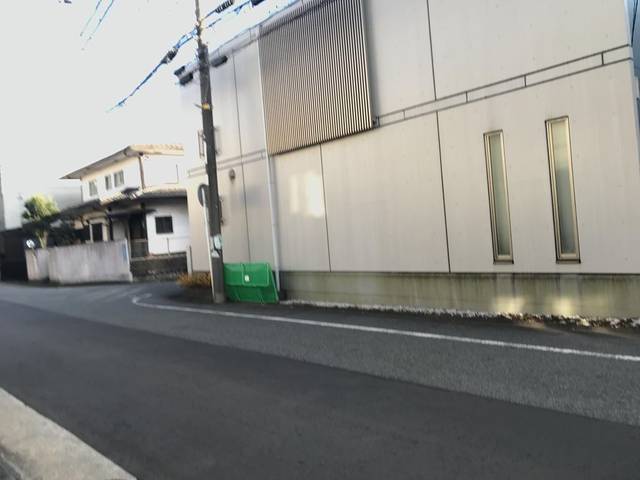
Region: Japan
Coordinates: 35.562, 139.632